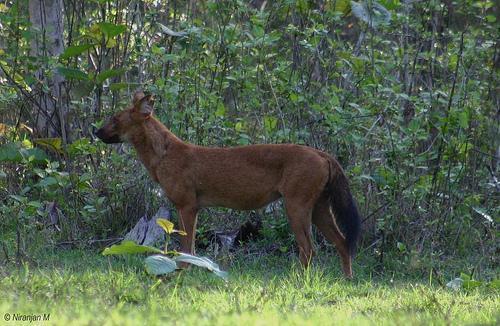
dhole